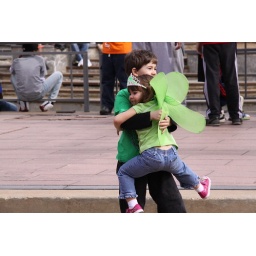
A little boy swinging a little girl around after he caught her